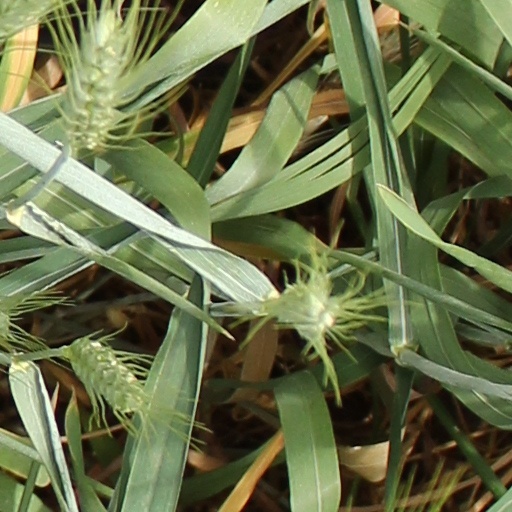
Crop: wheat